Wojsławice Arboretum

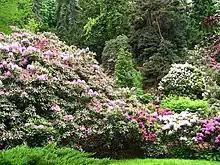
Part of Rododendron collection at the old Park

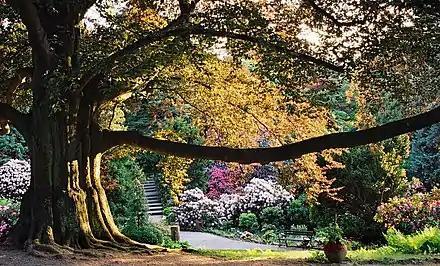
"Fagus sylvatica" f. "purpurea -" a heart of Arboretum

The arboretum was founded around 1811 when the owners of the Wojsławice village - von Prittwitz and von Aulock families started planting the first trees of non-European origin (mostly North American). The current design of the arboretum was created by Fritz von Oheimb in 1880 (commemorated by the Fritz Pond in the Arboretum), a Silesian landlord and a keen plant lover. He became an owner of 150 ha (370 acre) property in Wojsławice, with a romantic park created in 1821 by von Aulock family. Alongside his wife – Bertha von Oheimb - he began remodeling of the park, constantly acquiring new plant species. Since the beginning of twentieth century, rhododendron plants became his main specialization. In 1920, collection consisted of about 300 varieties. In 1890, Fritz donated them to the Botanical Garden in Wrocław. Fritz von Oheimb died on 11 October 1928, aged 78. He was buried within the grounds of the park. Until 1946, his passion was continued by his son – German geologist and botanist - Arno von Oheimb.